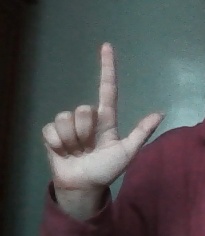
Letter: laam